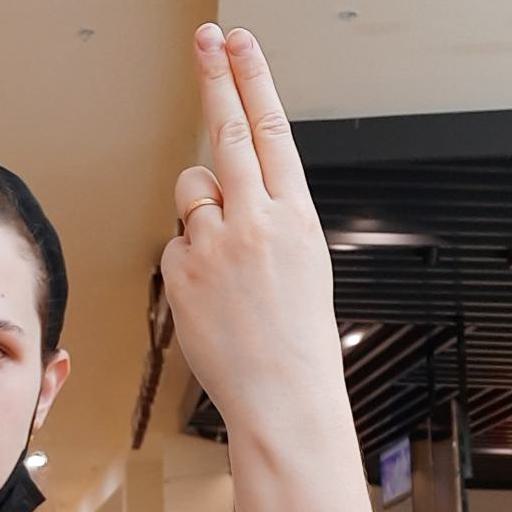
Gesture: two_up_inverted